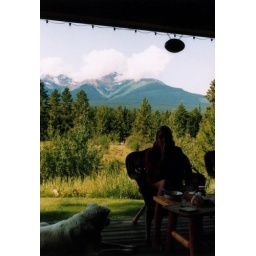
Marjolein op de veranda van het huis in de mountains